The Girl of the Limberlost

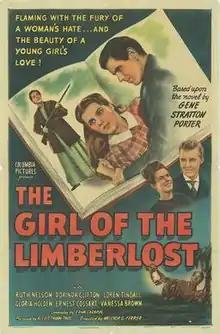
Theatrical poster for the film

The Girl of the Limberlost is a 1945 American drama film starring Ruth Nelson, Dorinda Clifton, and Loren Tindall, and directed by Mel Ferrer. The film is based on a 1909 novel by Gene Stratton-Porter, which was previously filmed in 1909 as "A Girl of the Limeberlost".